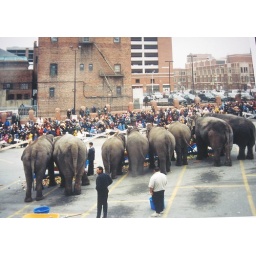
Elephants at Lexington market in Baltimore Maryland from box of prints